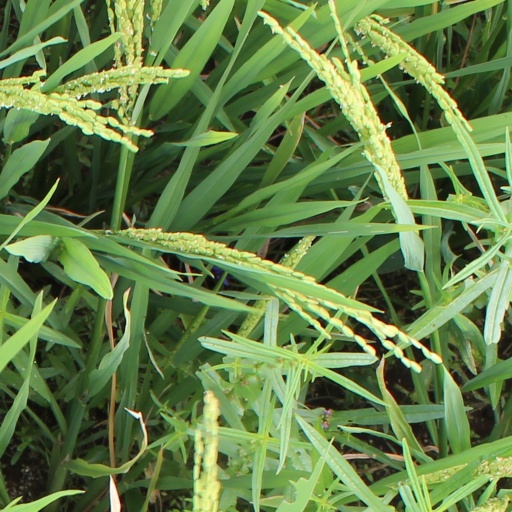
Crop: rice